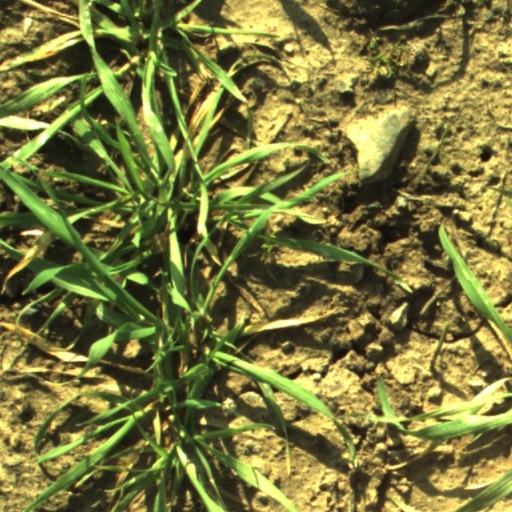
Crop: wheat